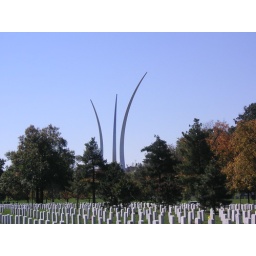
The Air Force Memorial towers over the tree line, as seen from the Arlington National Cemetery.